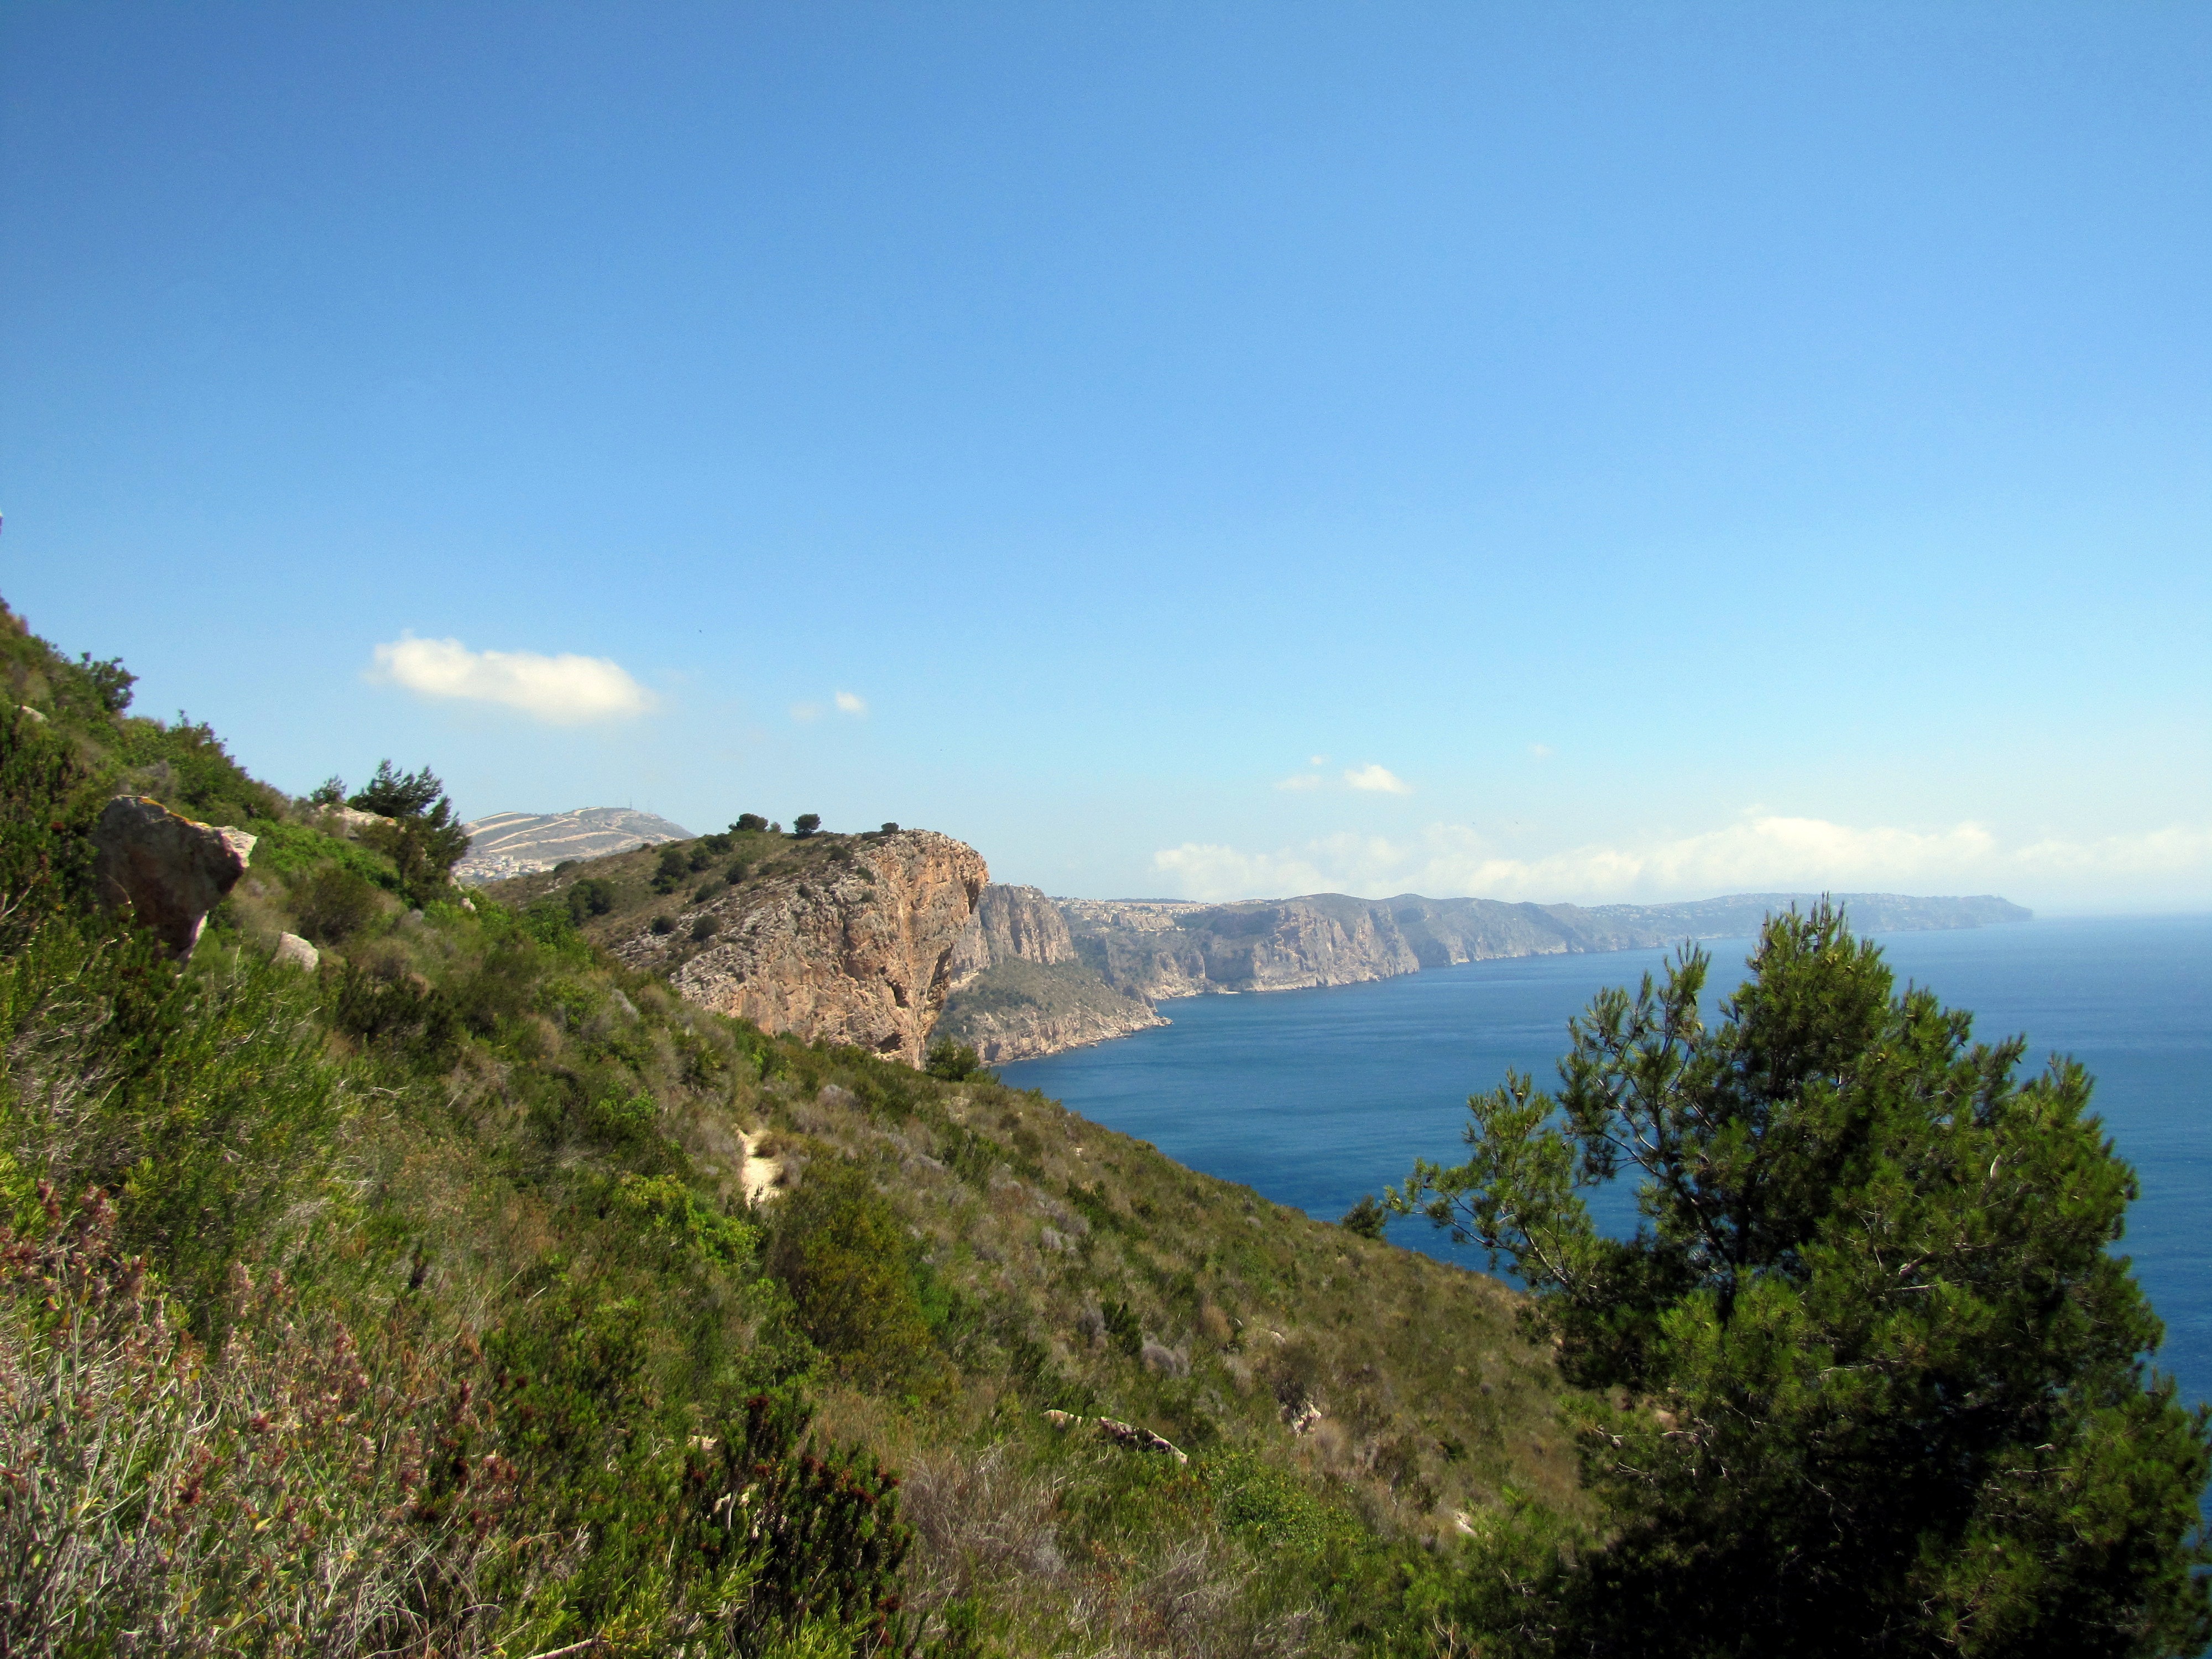
sea, coast, water, walking, mountain, sky, trail, hill, lake, adventure, view, mountain range, cliff, natural, reservoir, terrain, ridge, rocks, plateau, beautiful, fell, loch, cape, landform, the sea, water edge, geographical feature, mountainous landforms